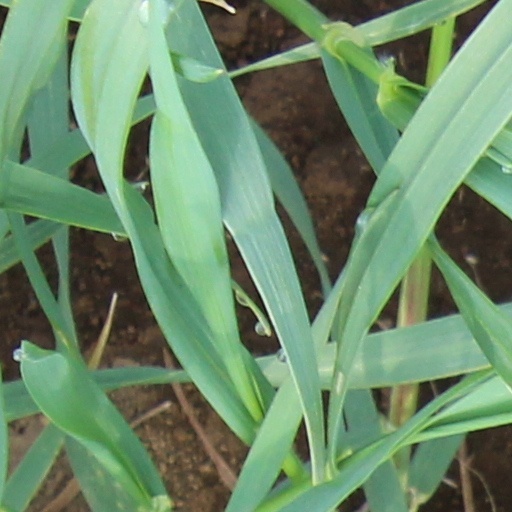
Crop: wheat